Harold D. Kantner

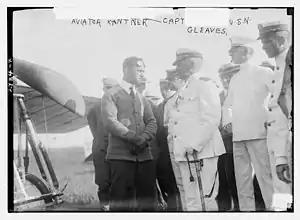
Kantner and Albert Gleaves circa 1910-1913

He was born on February 23, 1886, in Meadville, Pennsylvania. He attended the John Bevins Moisant aviation school and was taught to fly by Andre Haupert. Kantner and Etienne Dormoy built a Bleriot monoplane with a 50 horsepower Gnome et Rhône engine in which Kantner soloed on June 30, 1911, and was given Fédération Aéronautique Internationale certificate number 65 on October 14, 1911, in Mineola, New York. He was instructor at the Yale group in Buffalo, New York. After World War I he worked as designer and test pilot for Continental motors, Aeromarine, Fairchild and Convair. He retired from Convair in 1961. He died on December 11, 1973.